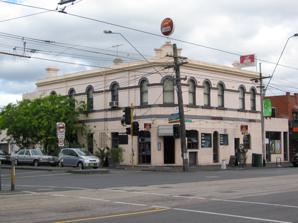
Building: Empress Hotel, Fitzroy North
Country: Australia
Year built: 1873
Building in Fitzroy North, Victoria Empress Hotel General information Address 714 Nicholson Street , Fitzroy North , Victoria Coordinates 37°46′58″S 144°58′40″E / 37.78278°S 144.97778°E / -37.78278; 144.97778 Opened 1873 The Empress Hotel (formerly the Empress of India Hotel ) is a pub located at 714 Nicholson Street , in the inner Melbourne suburb of Fitzroy North . The Empress Hotel closed in December 2013, and reopened in its current form in early 2015. History The pub was opened in 1873 by John Bourke, and named in honour of Queen Victoria , who had been proclaimed the Empress of India on 1 January 1877. Until the late 20th century, it was frequented by employees of the nearby North Fitzroy tram depot . In the late 1980s, it became a live music venue, and played a part in the Melbourne indie rock scene through the 90s and 2000s. In its last decade as a music venue, hotel management had to deal with noise complaints from residents who had moved nearby without realising it was a music venue. In February 2015 the venue reopened with a traditional bar, a dining area and an open air beer garden. See also List of public houses in Australia References